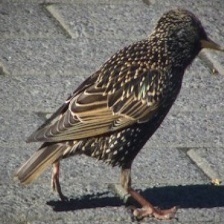
Species: COMMON STARLING
Scientific name: STURNUS VULGARIS